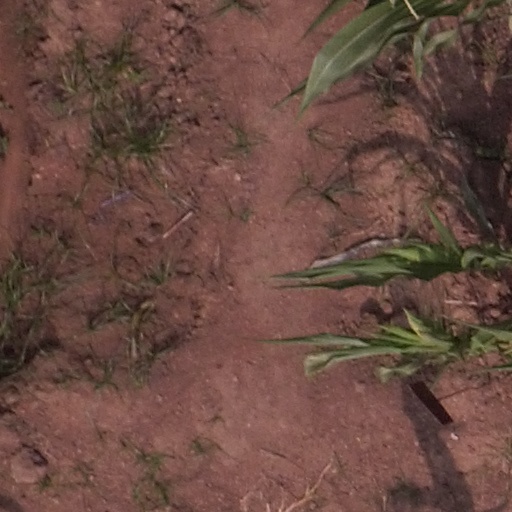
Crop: maize; corn